St Mary's Church, Llanfair-yn-y-Cwmwd

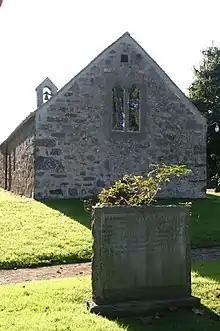
The gravestone of Maurice Wilks at the east end of the church

The window in the centre north wall has two lights (sections of window separated by a mullion); there are two pairs of two-light windows in the south wall. The window at the east end had a pair of lights, topped by trefoils (a stonework pattern of three overlapping circles).